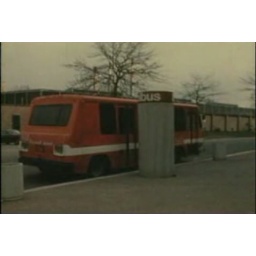
red bus - full blocked by kiosk